Asking Questions

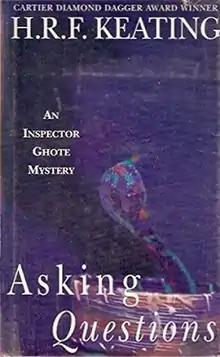
Front cover art for "Asking Questions", first edition, 1996

Asking Questions is a crime novel by H. R. F. Keating. It is the twentieth novel in the Inspector Ghote series and the twenty-second book, due to the publication of two short story collections.